Weiss Manfréd WM-23 Ezüst Nyíl

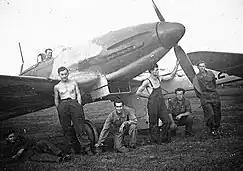
A Hungarian He 112B-1 in 1940

On 7 September 1938, Hungary ordered 36 Heinkel He 112B fighters. Unfortunately for the Hungarians, this order would be plagued with issues. Not only was Hungary at the back of the queue, the Germans also prioritised Luftwaffe orders over export orders and on top of that, the Germans deliberately delayed fulfilling Hungary's order for political reasons. In early 1939, a demonstrator He 112B (V9) arrived in Hungary but crashed during a demonstration flight. A new He 112B was then sent, but as the Hungarian pilots flew the aircraft, they soon noticed that the engine – a Junkers Jumo 210 – was underpowered, only allowing them to reach a top speed of 430 km/h. With the Japanese and Spanish orders fulfilled, it seemed Hungary's order would be next, but then Romania placed an order and was put at the front of the queue. With all of these delays, it seemed Hungary would never get the fighters so the Hungarians asked for the licence to produce the He 112B and received it in May 1939. However, to address the underpowered engines, the Hungarians continually attempted to obtain the licence for one of the newer, more powerful engines such as the Junkers Jumo 211, but the Germans refused to hand over the licence for any of the improved engines and so licensed production never happened, with the He 112 licence eventually being cancelled in December. From the initial order of 36, Hungary only received three He 112 B-1s (not including the demonstrator that crashed), and even these came with the 20 mm cannons removed and the underpowered engines. The Germans never fulfilled the order, so the Hungarians looked elsewhere for modern fighters.